Marine Air Terminal

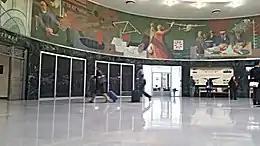
The "Flight" mural

Pan Am announced its Pan Am Shuttle service from New York to Boston and Washington in 1986, having purchased the rights to New York Air's shuttle service. The airline initially planned to operate from two gates at the main terminal, but these gates were too small to fit the Boeing 727 and Airbus A300 fleet on the route, so Pan Am built new gates at the Marine Air Terminal. Construction of these gates began at the end of August 1986. Pan Am spent $23 million to build a prefabricated structure next to the main building. The structure was completed in 41 days, as Pan Am was contractually obligated to begin shuttle flights by October 1986. Local politicians and preservationists were irate at the changes. Days before the renovations were to be completed, several politicians attempted to halt the project, claiming that the Port Authority had illegally modified the portion of the terminal that had been designated as a landmark. Port Authority executives said they were only renovating a portion of the building that was not protected by the landmark designation. Rocco Manniello, who operated a small Italian restaurant at the rear of the main building, renovated his restaurant during this time.